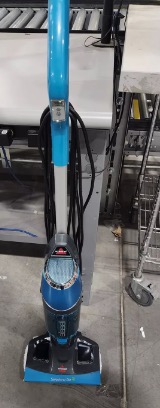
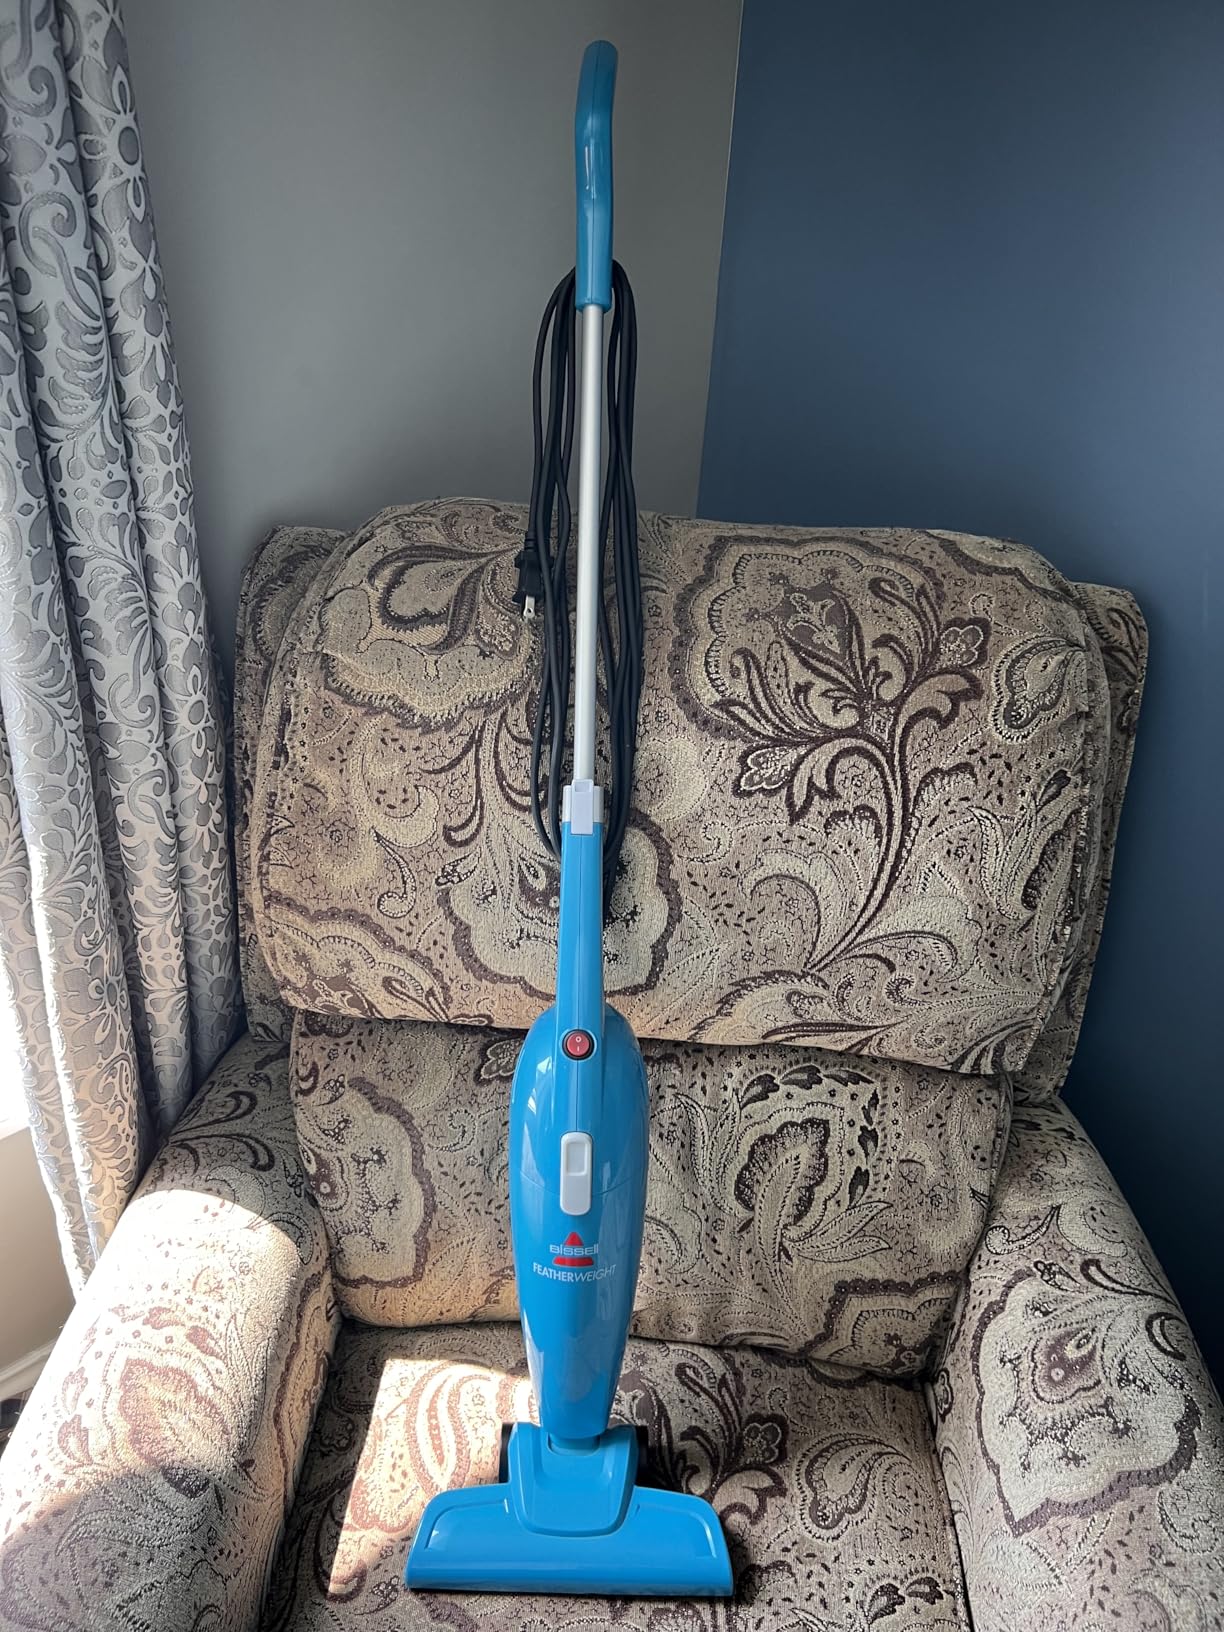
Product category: items_vacuum
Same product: no